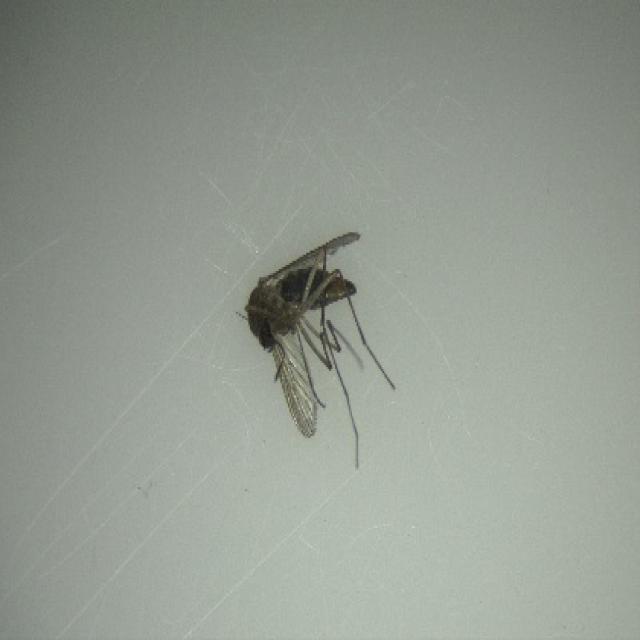
Species: culex_tritaeniorhynchus